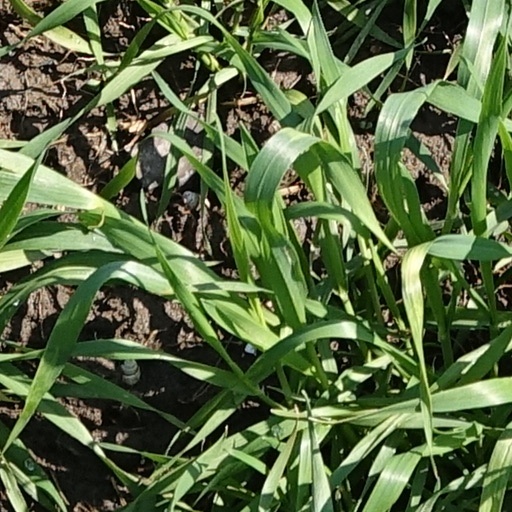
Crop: wheat